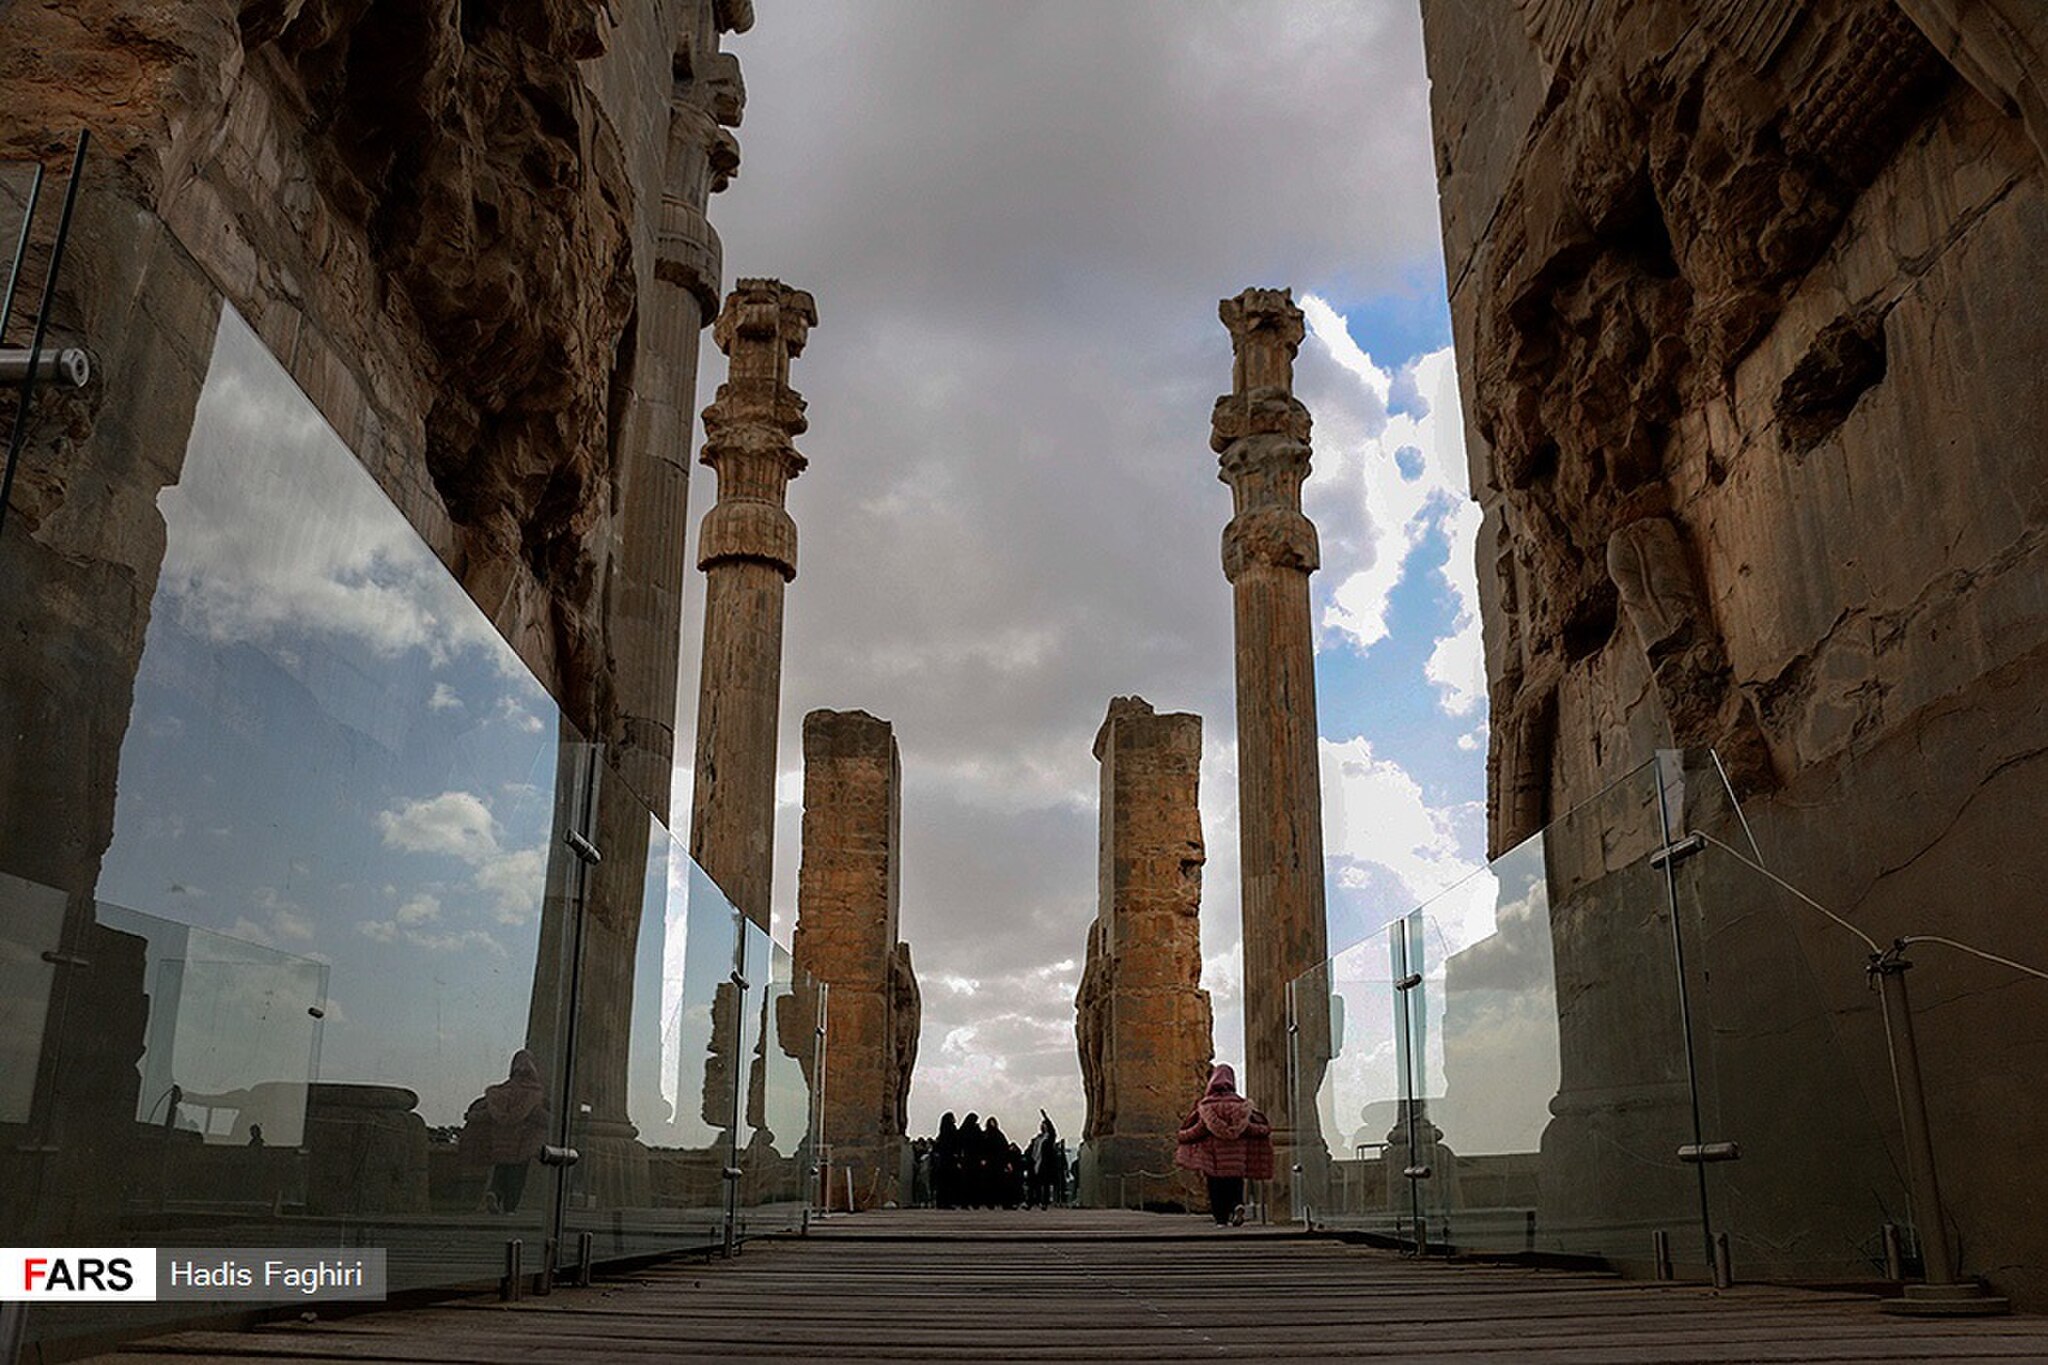
Title: Persepolis 20190310 22
Description: تخت جمشید
Date: 2019-03-10
Categories: Gate of All Nations, Files from external sources with reviewed licenses, Photographs from farsnews.ir, Photos by Hadis Faghiri for Fars News Agency